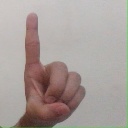
अक्षर: ड